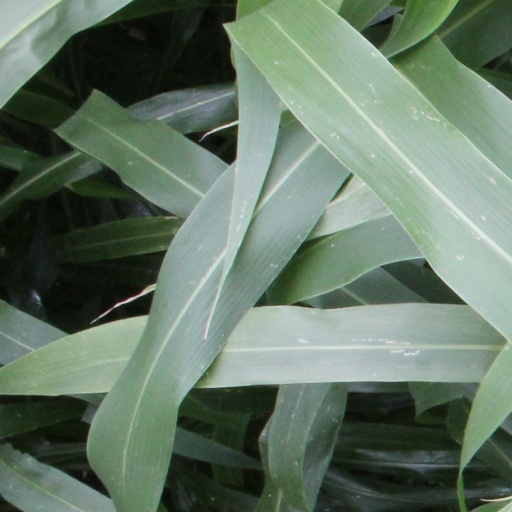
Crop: sorghum